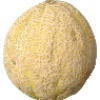
Label: cantaloupe